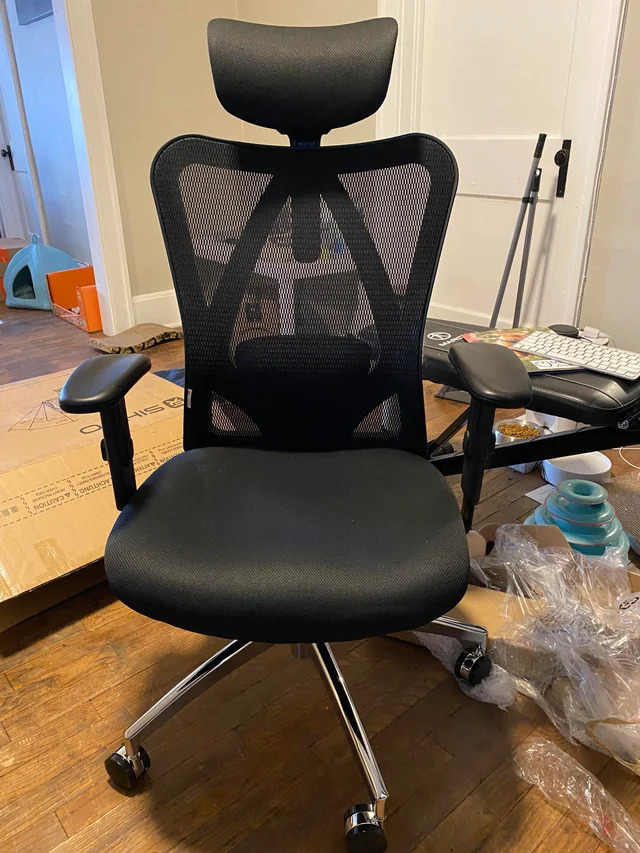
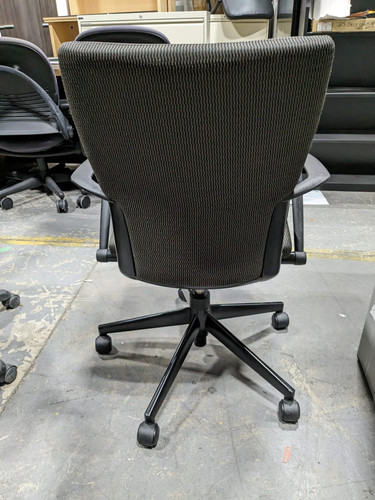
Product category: items_chair
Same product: no